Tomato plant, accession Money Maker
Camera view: vertical (180 deg); turntable rotation: 240 degrees
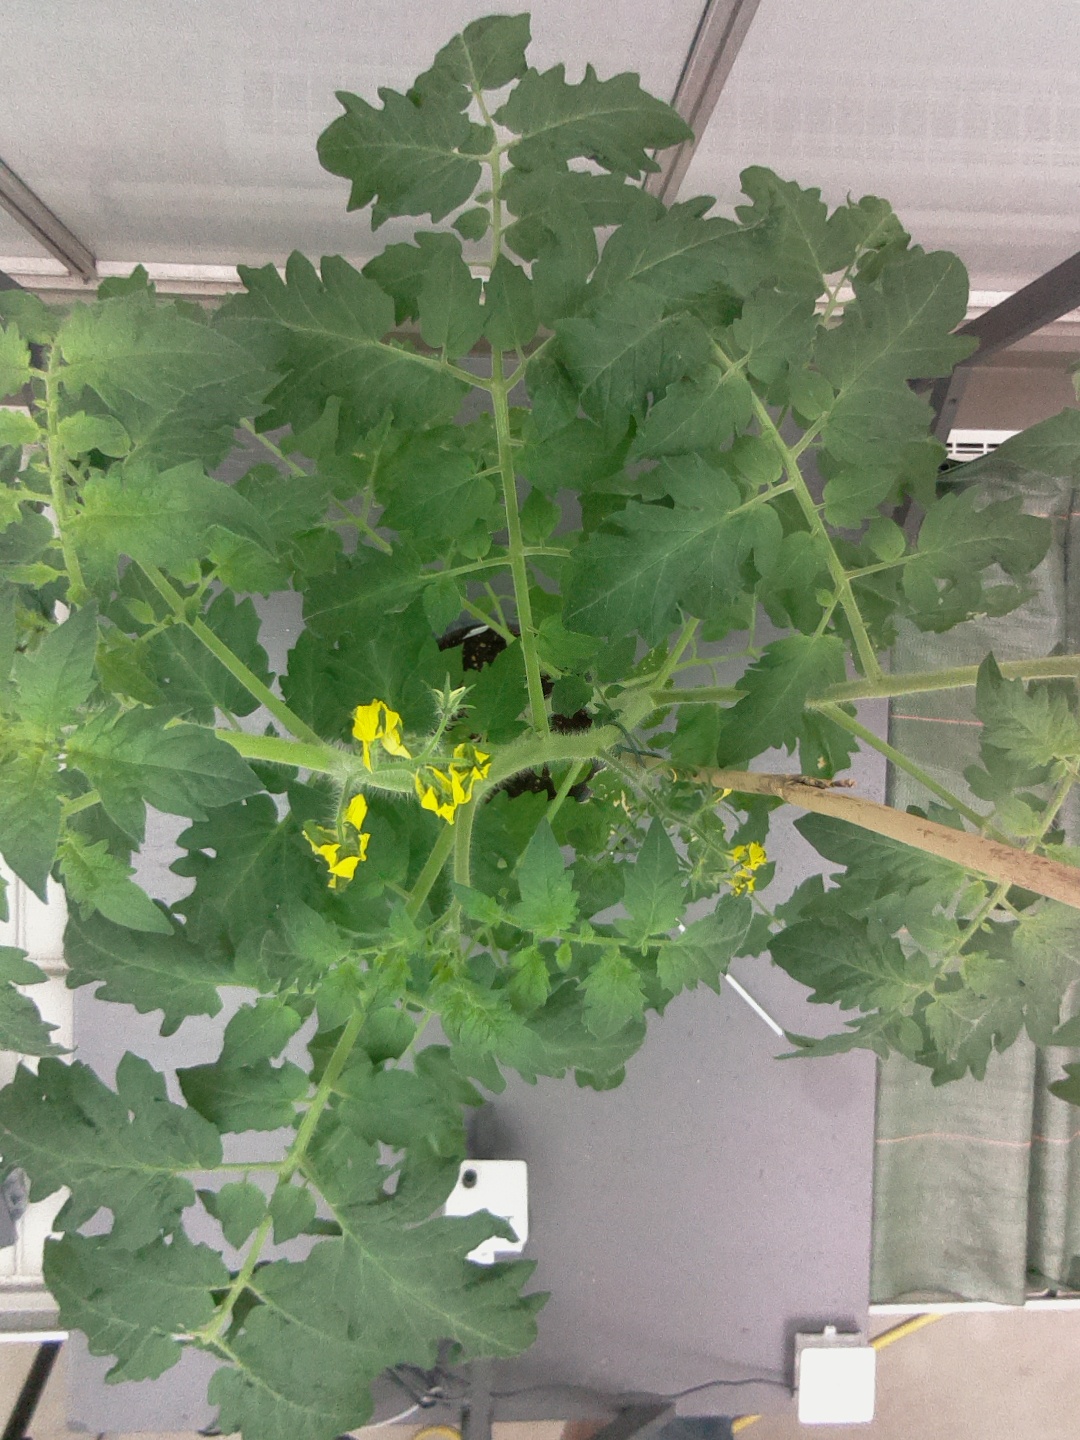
BBCH growth stage 66: Full flowering, 60%-70% of flowers open, more petals falling